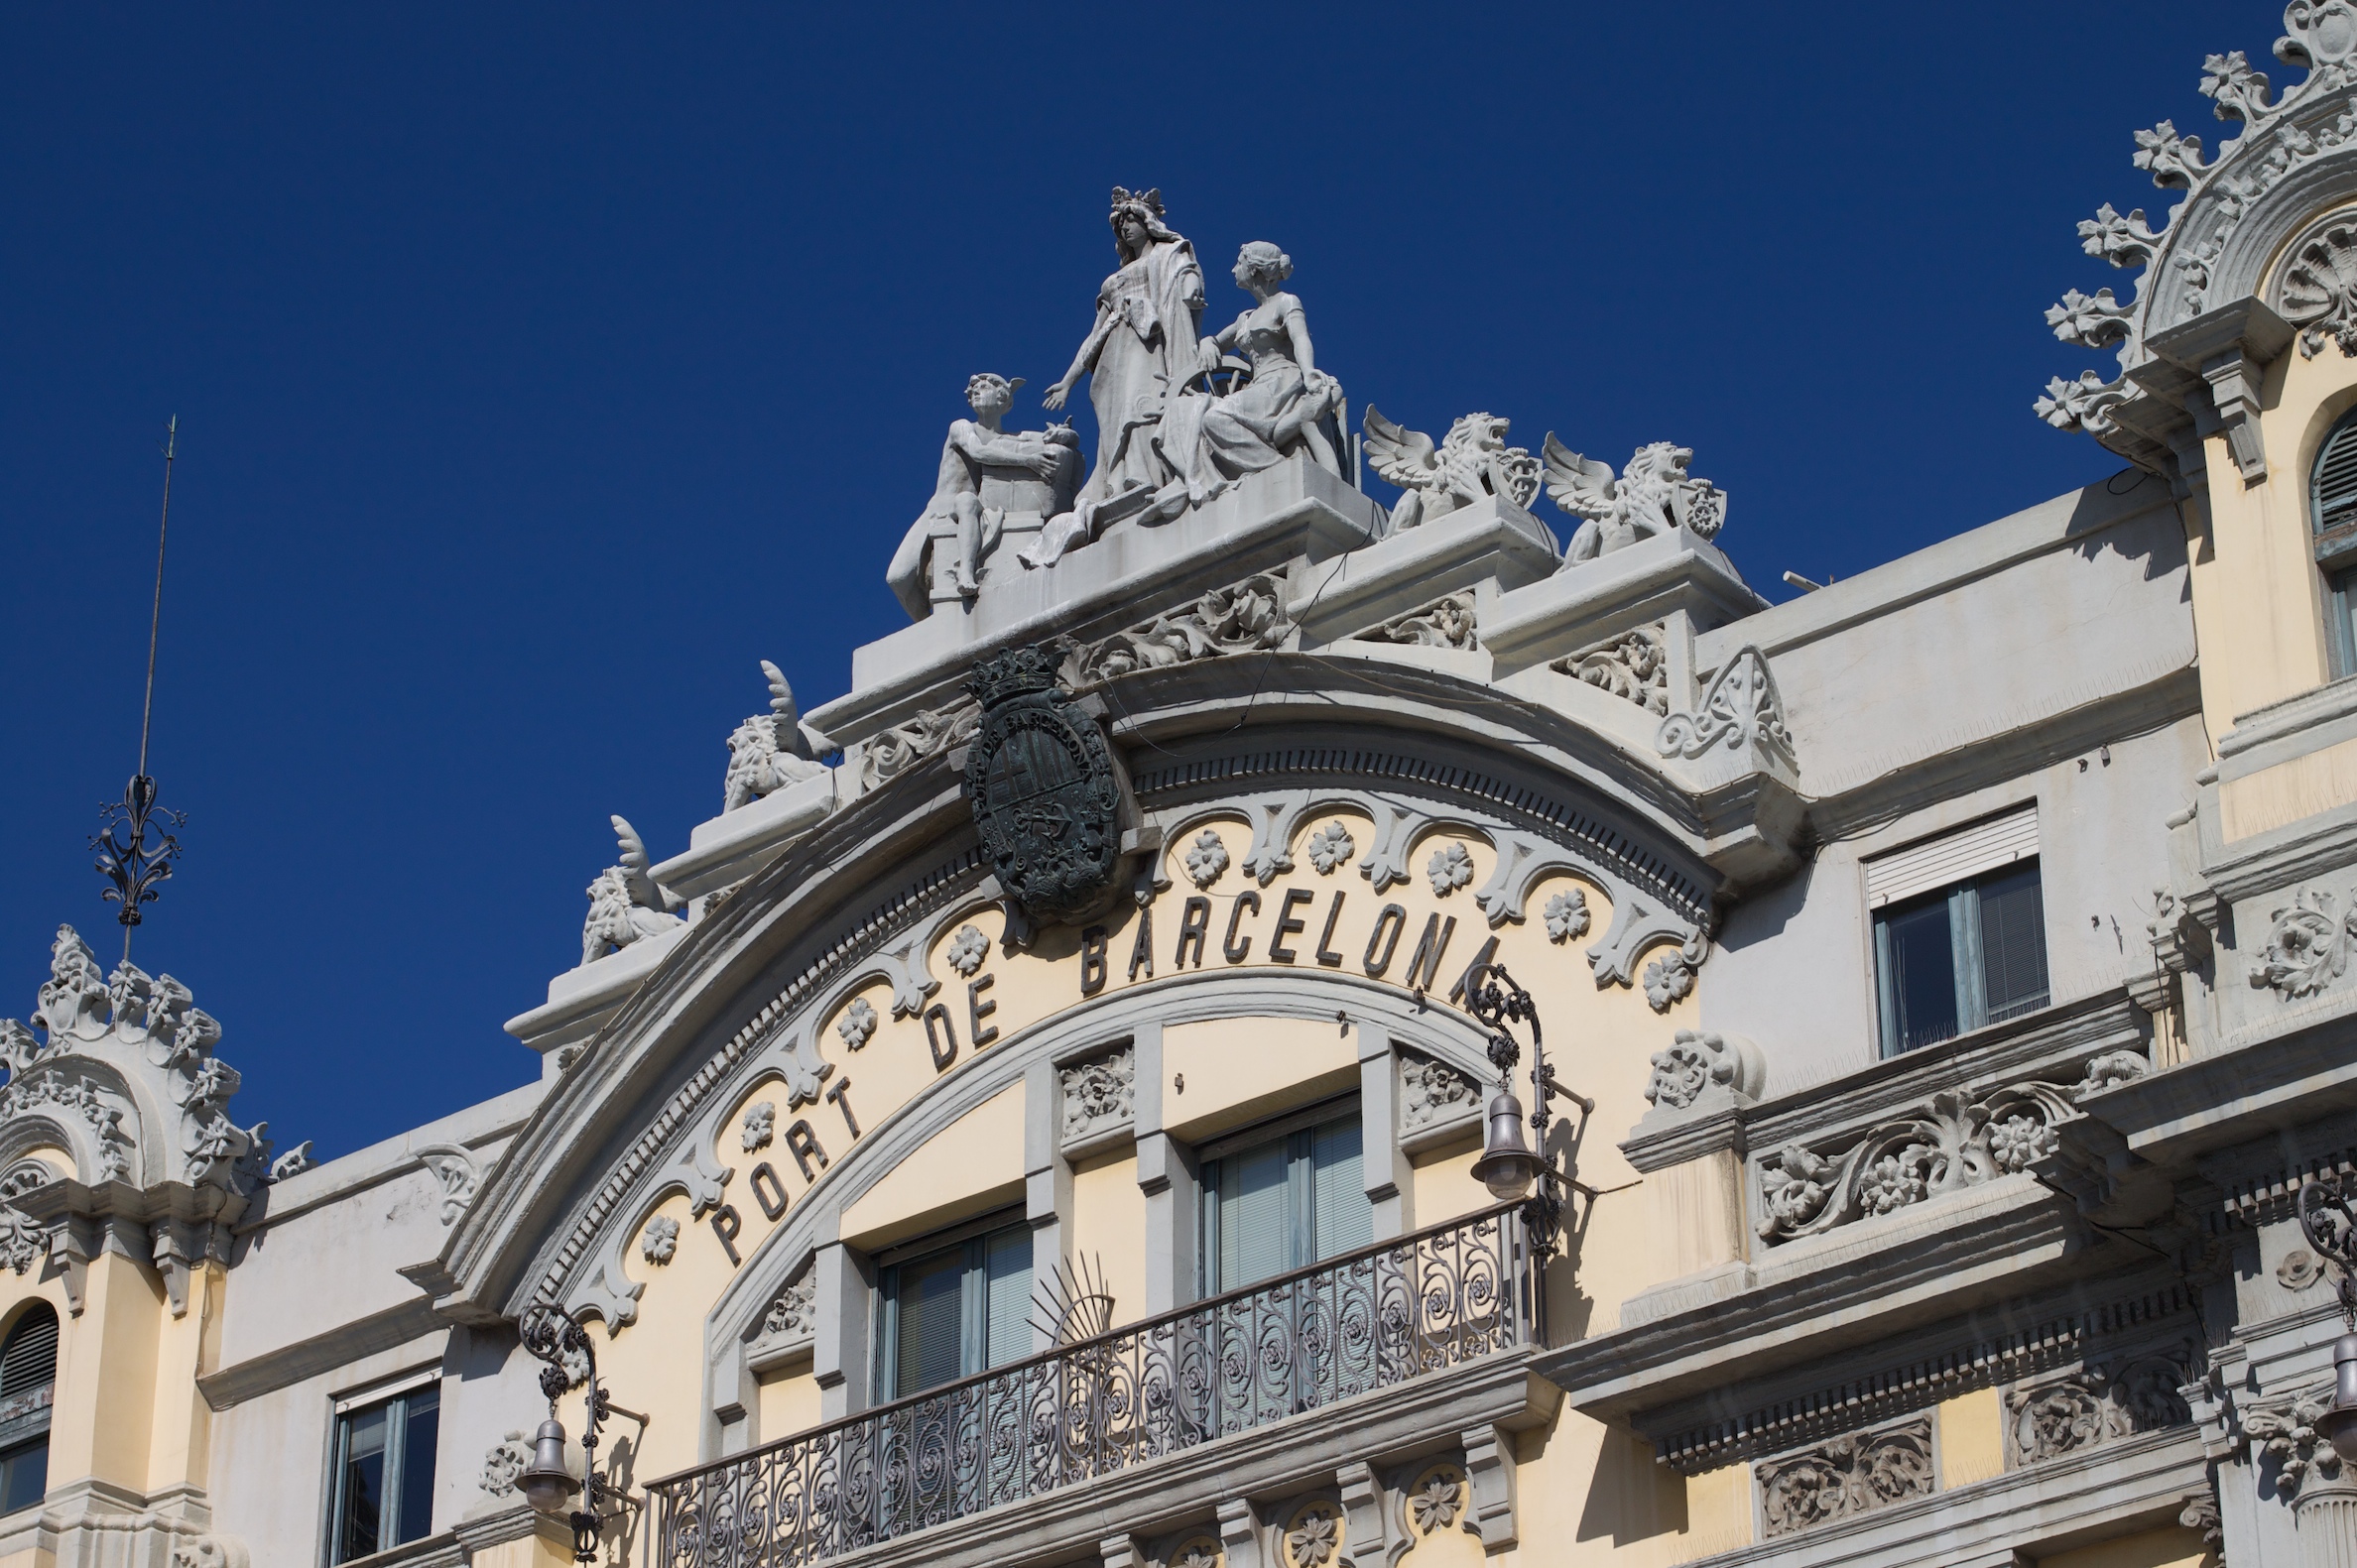
architecture, building, palace, plaza, landmark, facade, cathedral, barcelona, place of worship, synagogue, oet10